5'nizza

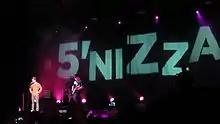
5'nizza performing during their "Reunion" concert in Moscow in 2015

5'nizza (slang spelling of , meaning "Friday") is an acoustic group formed in 2000 in Kharkiv, Ukraine that disbanded in 2007 and reunited in 2015. It is made up of friends Serhii Babkin (guitar), and Andrii "Sun" Zaporozhets (vocals).